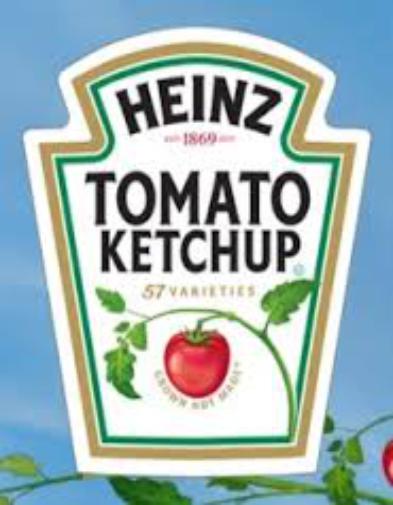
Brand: Heinz Tomato Ketchup
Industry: Food